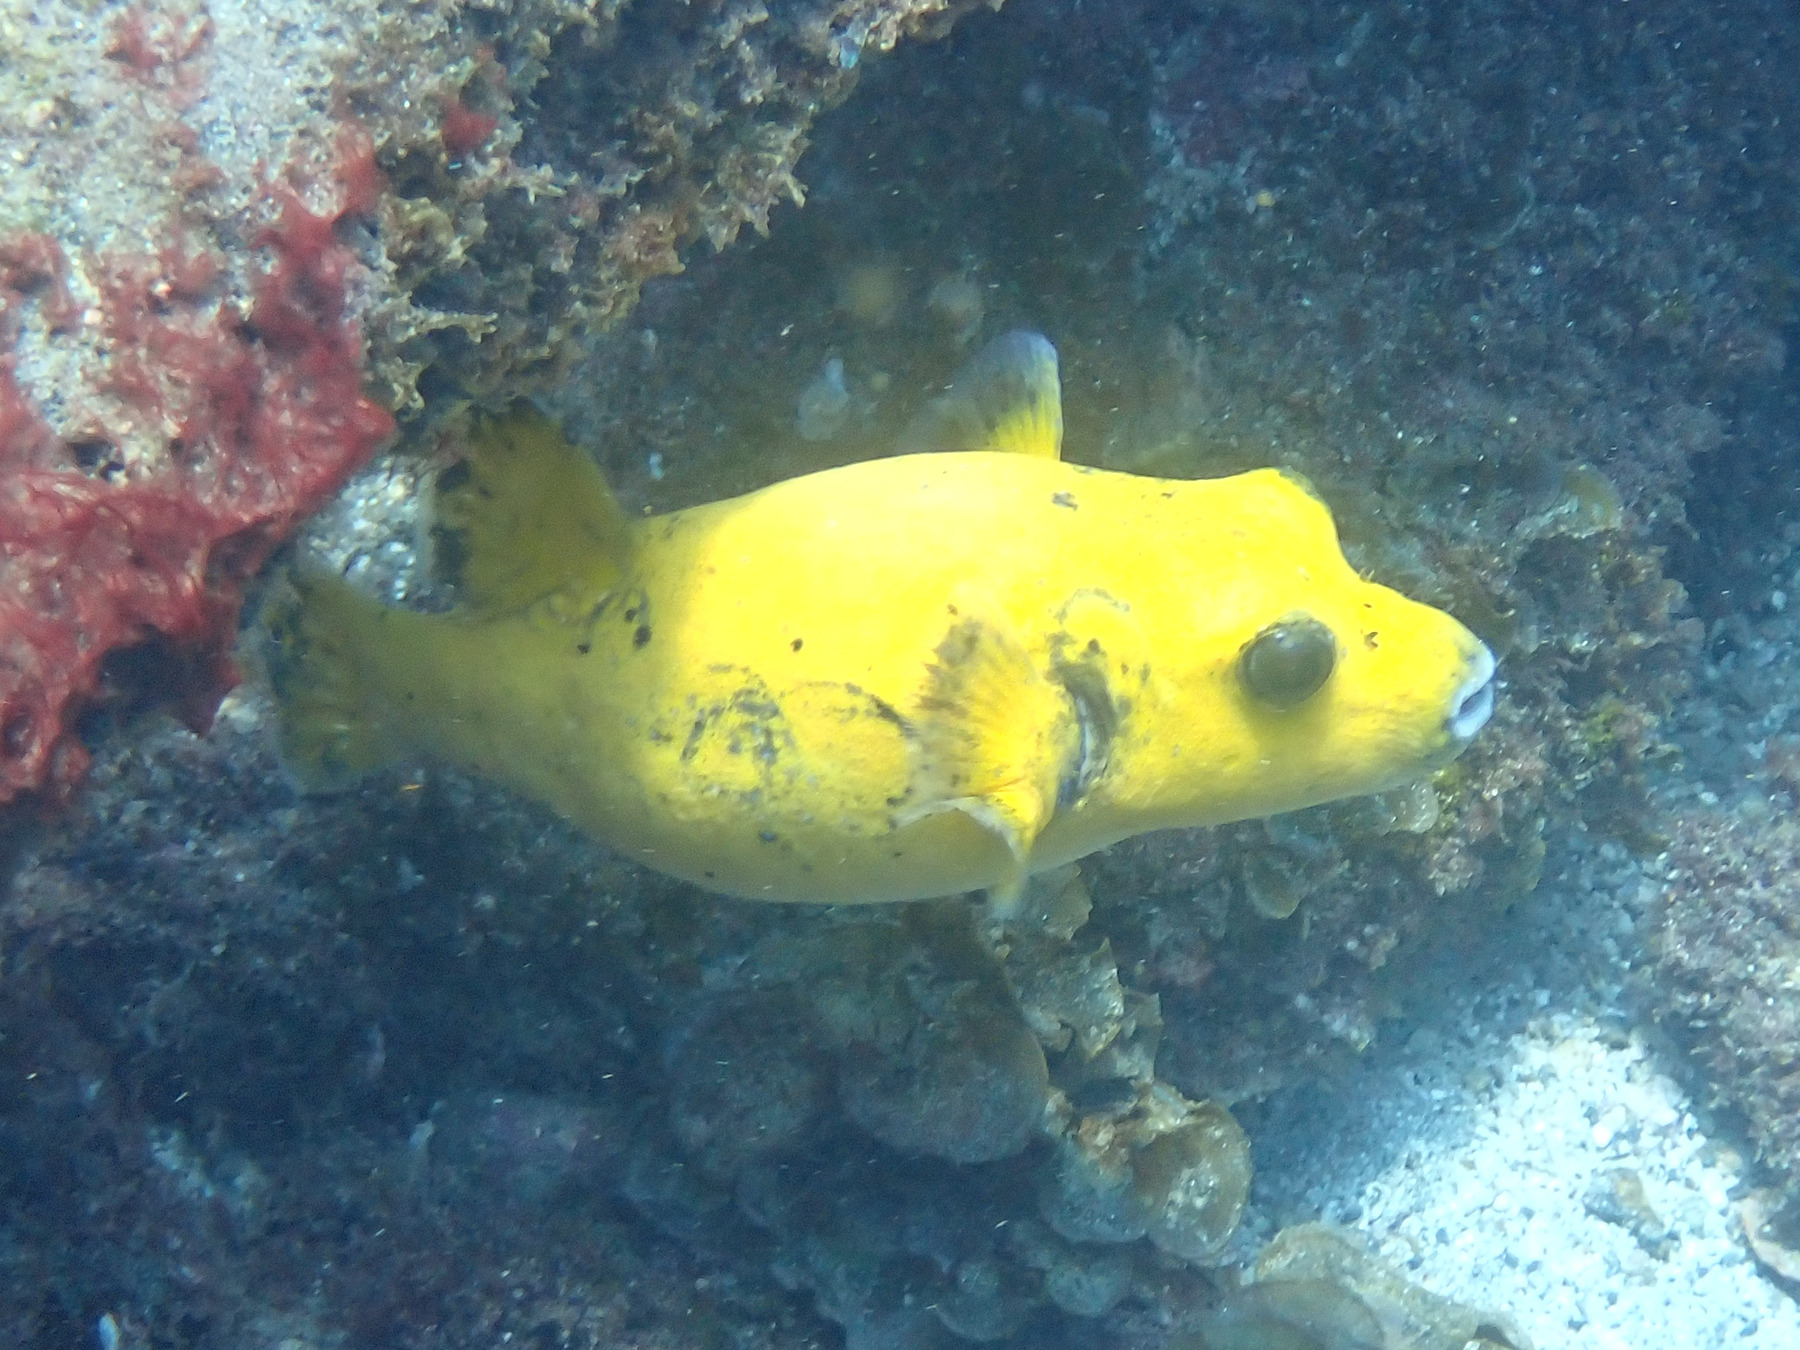
Arothron meleagris (Guineafowl Puffer)